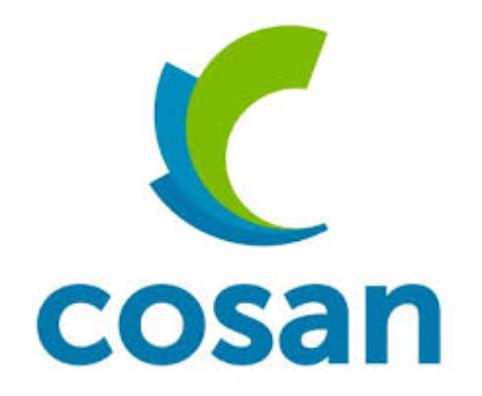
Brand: Cosan
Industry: Others